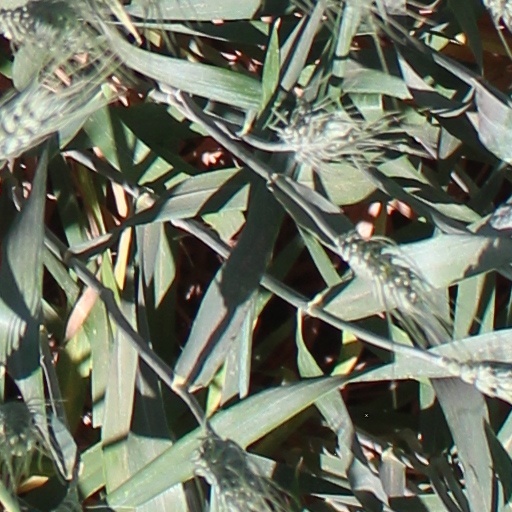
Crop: wheat